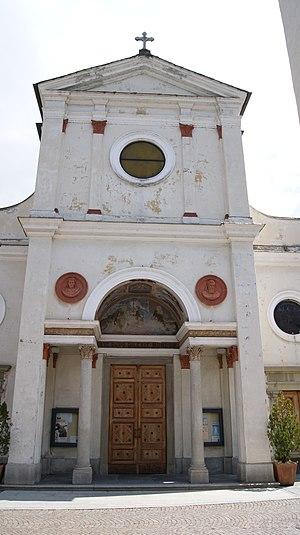
Église paroissiale de San Martino (Chiese San Martino) à Tirano. Italiano: Chiesa parrocchiale di San Martino a Tirano.